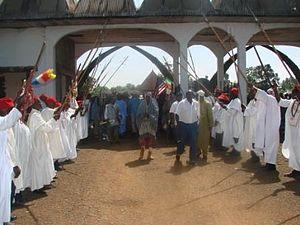
Bana est une commune du Cameroun située dans la région de l'Ouest et le département du Haut-Nkam, sur la route allant de Bafang à Bangangté.